Abbey of Sts. Justin and Clement

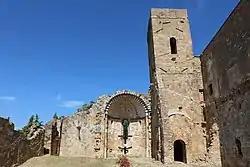

The Abbey of the Holy Savior and of Sts. Justin and Clement, also known as the Camaldolese Abbey of St. Justin, is a former Italian monastery in the city of Volterra, Pisa, which was founded in the 11th century. It was a major religious institution of the region until it was initially abandoned by the monks due to earthquake damage in the 19th century and then taken over and dissolved under the Risorgimento movement for the political unification of the Italian peninsula. For most of its history, it operated as a monastery of Camaldolese monks.